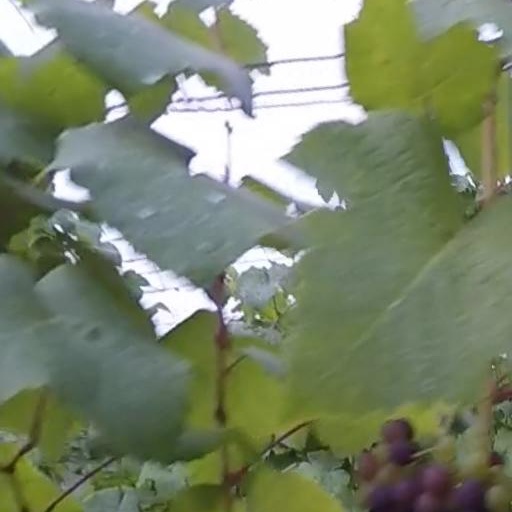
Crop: grape